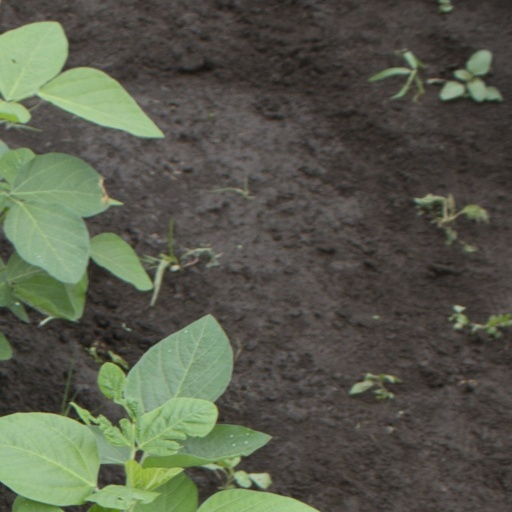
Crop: soybean